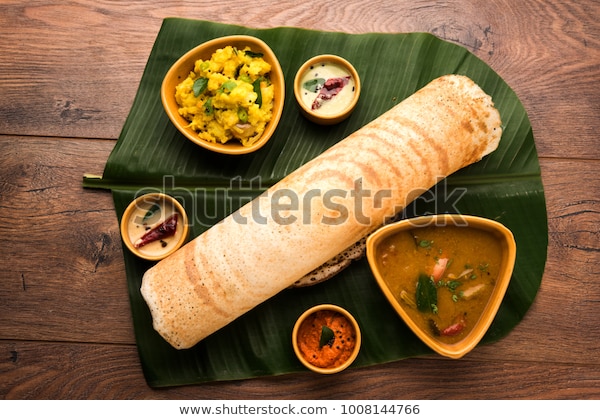
Dish: masala_dosa